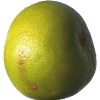
Label: pomelo_sweetie